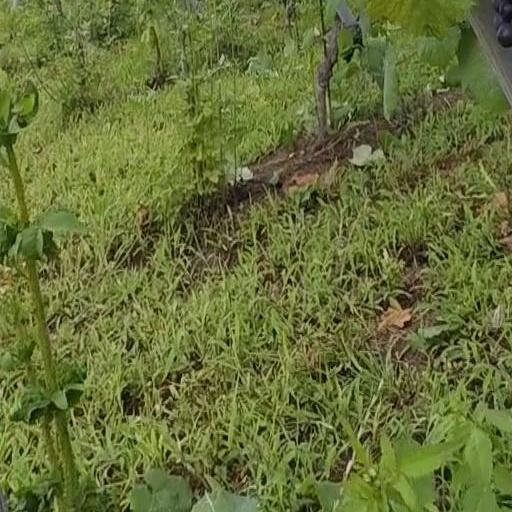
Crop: grape